Buckling spring

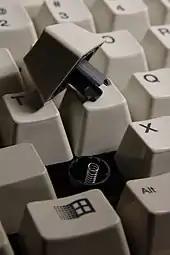
Unicomp Model M with removed z key. The exposed buckling spring is visible.

A buckling spring is a type of keyswitch mechanism, popularized by IBM's keyboards for the PC, PC/AT, 5250/3270 terminals, PS/2, and other systems. It was used by IBM's Model F keyboards (for instance the AT keyboard), and the more common Model M. It is described in (Model F) and (Model M), both now expired. According to the original patent: "A non-teasible, snap action, tactile feedback, key mechanism of extreme mechanical simplicity and high reliability is achieved."